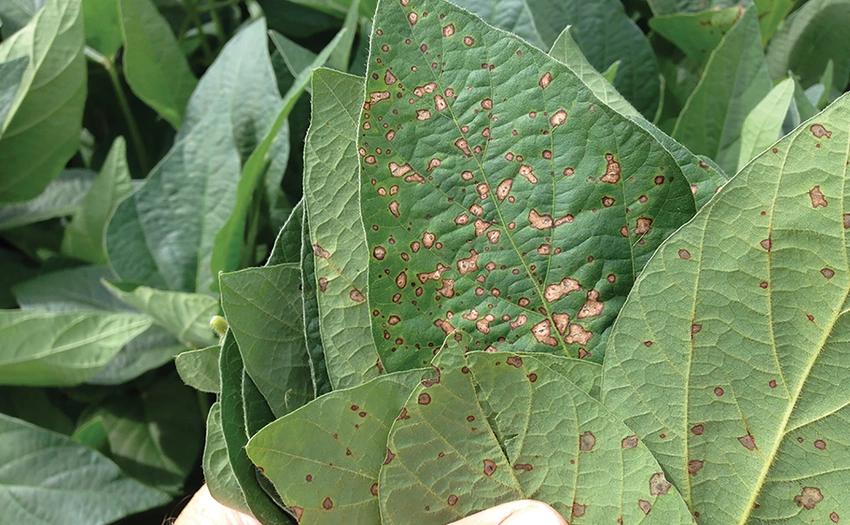
Plant: Soybean
Disease: soybean frog eye leaf spot